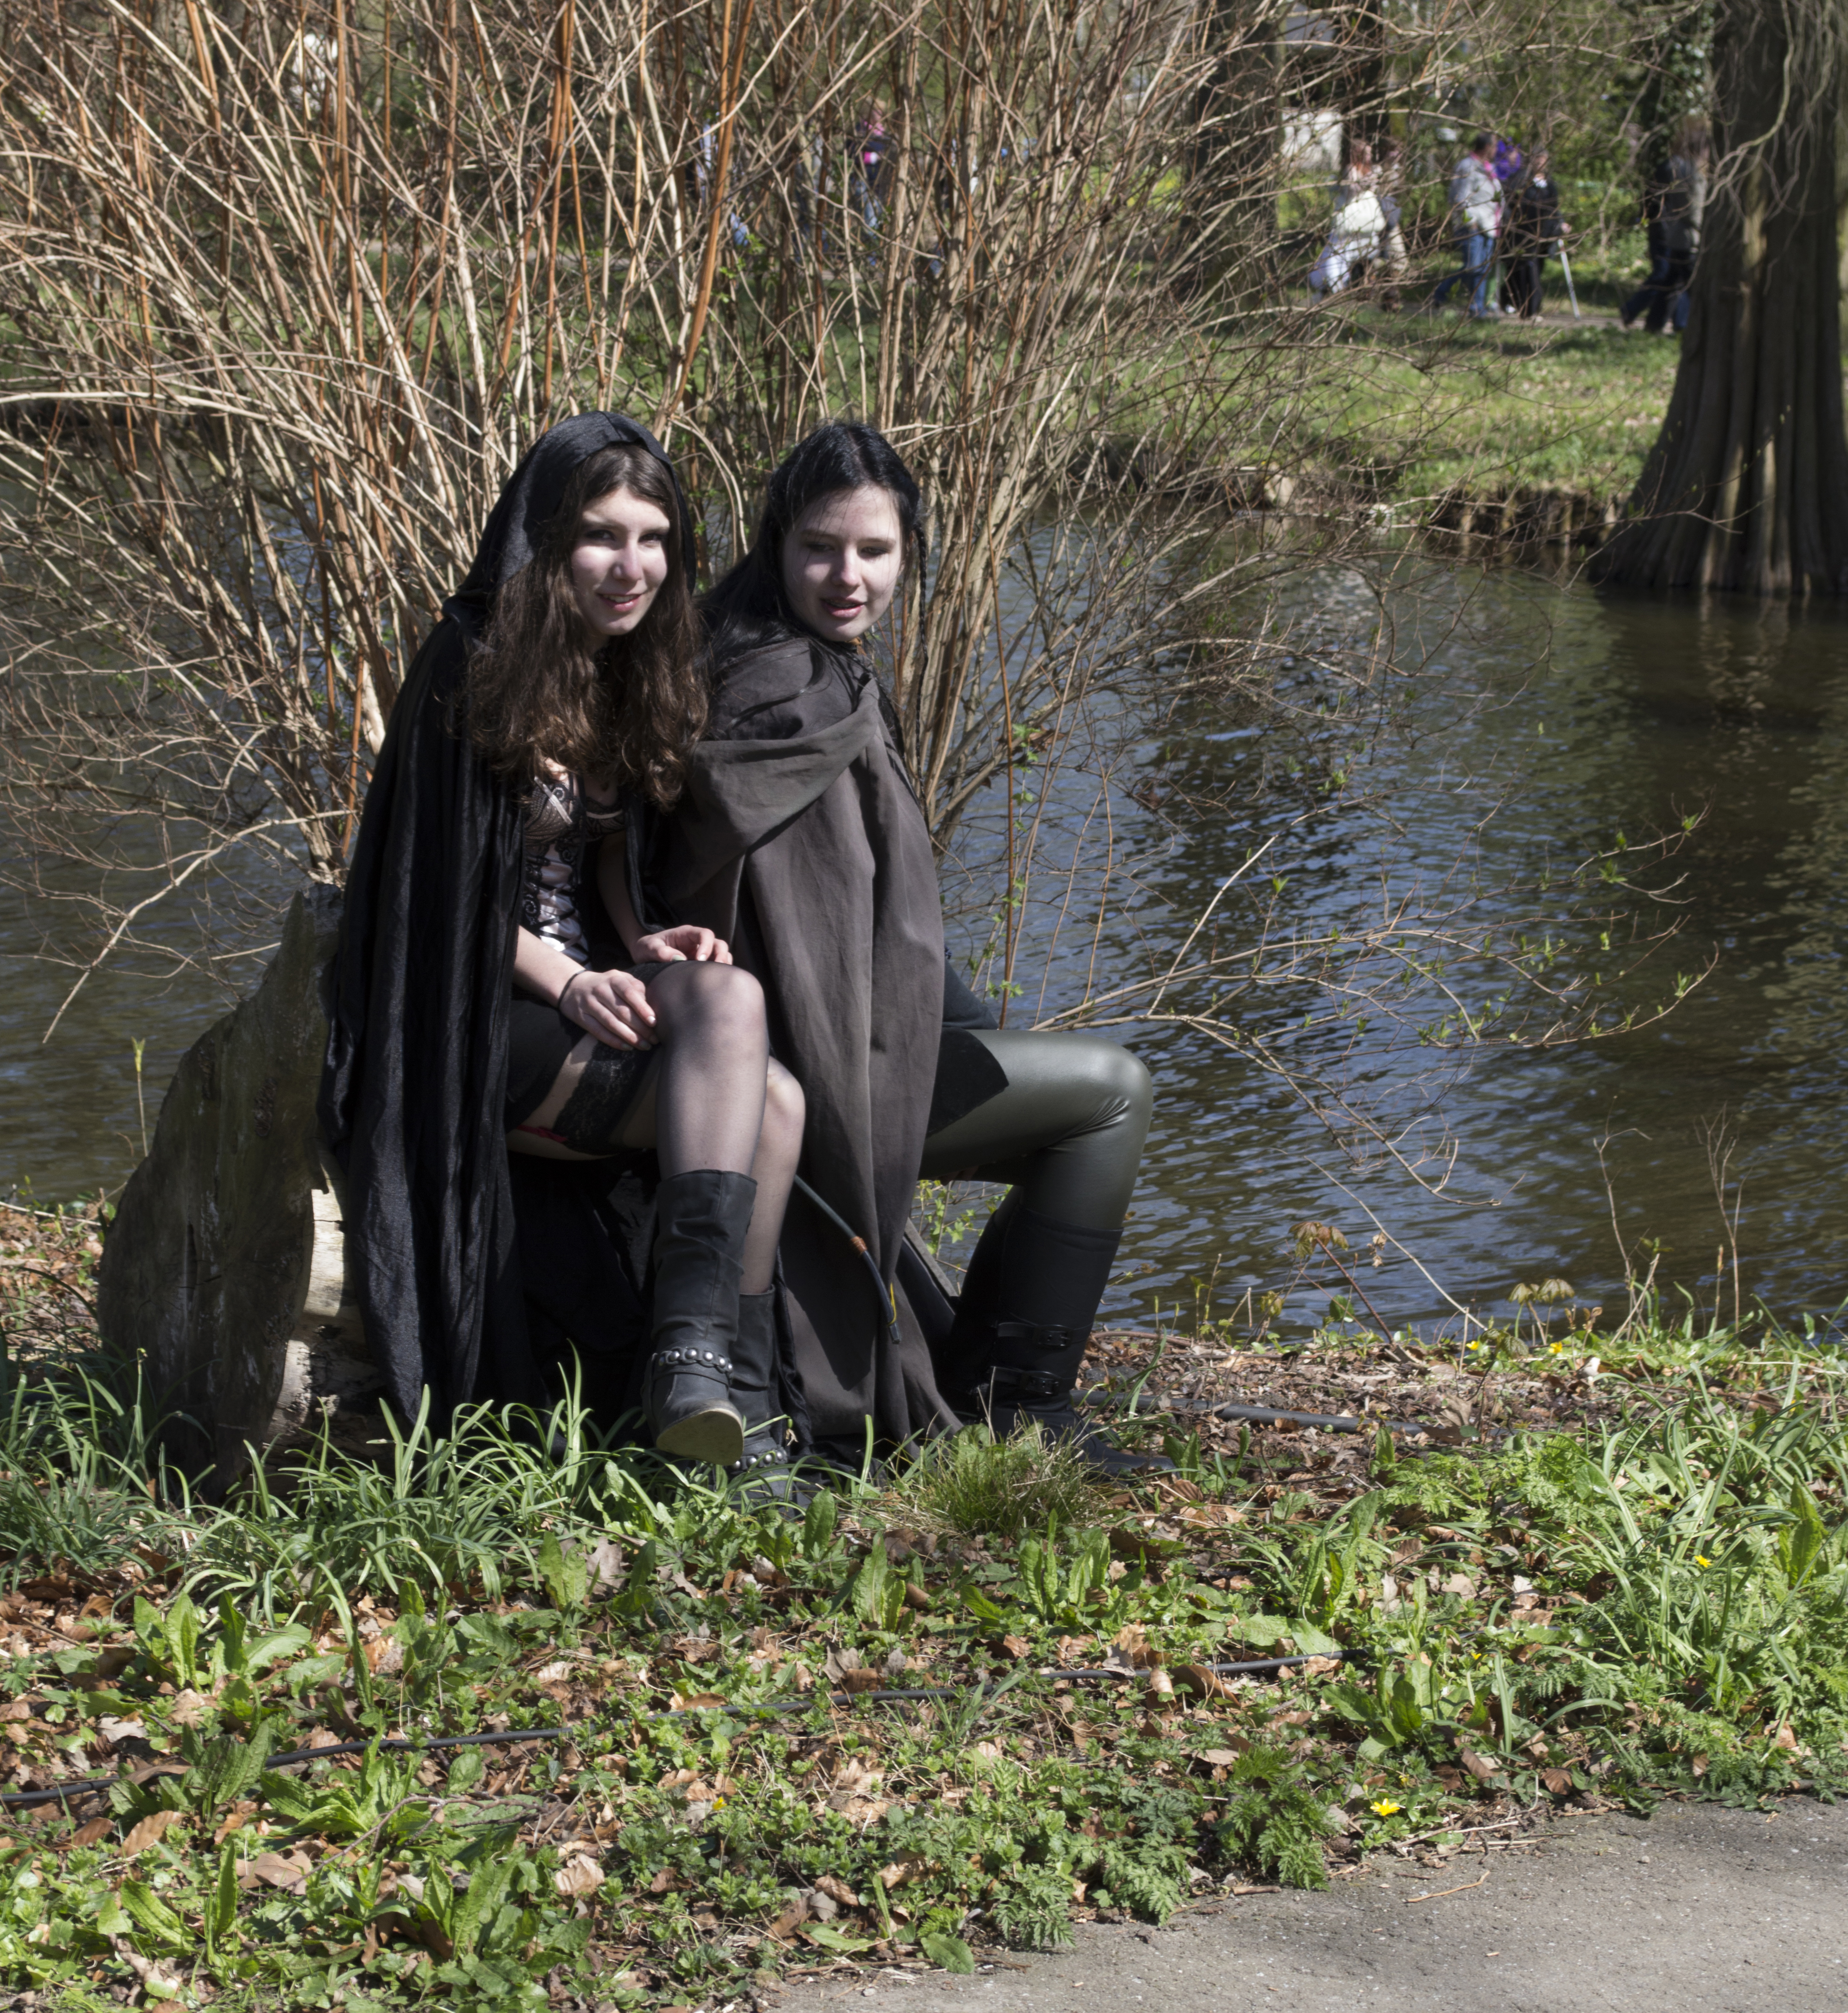
tree, forest, grass, outdoor, people, photography, photo, autumn, nikon, holland, festival, nederland, netherlands, 2013, fun, dutch, outdoorphotography, picture, photograph, fotos, foto, fotografie, fantasy, elf, event, costume, fair, paulvandevelde, pdvandevelde, padagudaloma, dordrecht, nederlandinfotos, evenementenfotografie, pvdvfotografie, pdvandeveldedordrecht, nederlandsefotografie, dutchphotogaraphy, totallydutch, fotografienederland, hollandsefotografie, fotografieholland, haarzuilens, dehaar, elfia, kasteeldehaar, elffantasyfair, elfiahaarzuilens, fantasyevent, elfia2013, wwwelfiacom, dwarveshobbits, vriendinnen, rusten